Pieter Pourbus

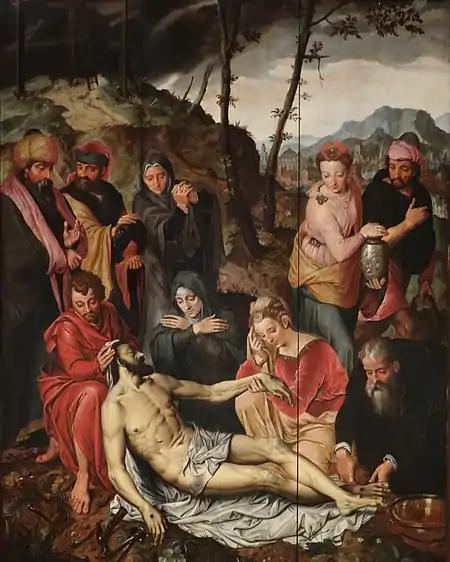

Blondeel passed away in 1561, and Pourbus soon surpassed him in fame. In the years that followed, he taught many apprentices, including his son and Antonius Claeissens.